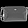
Label: Bag